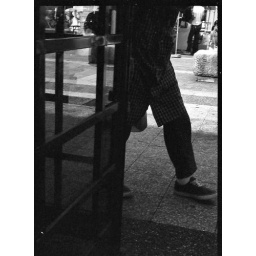
walking shoes on the streets are like other dewllers in a city. They live in and accompany us around streets.